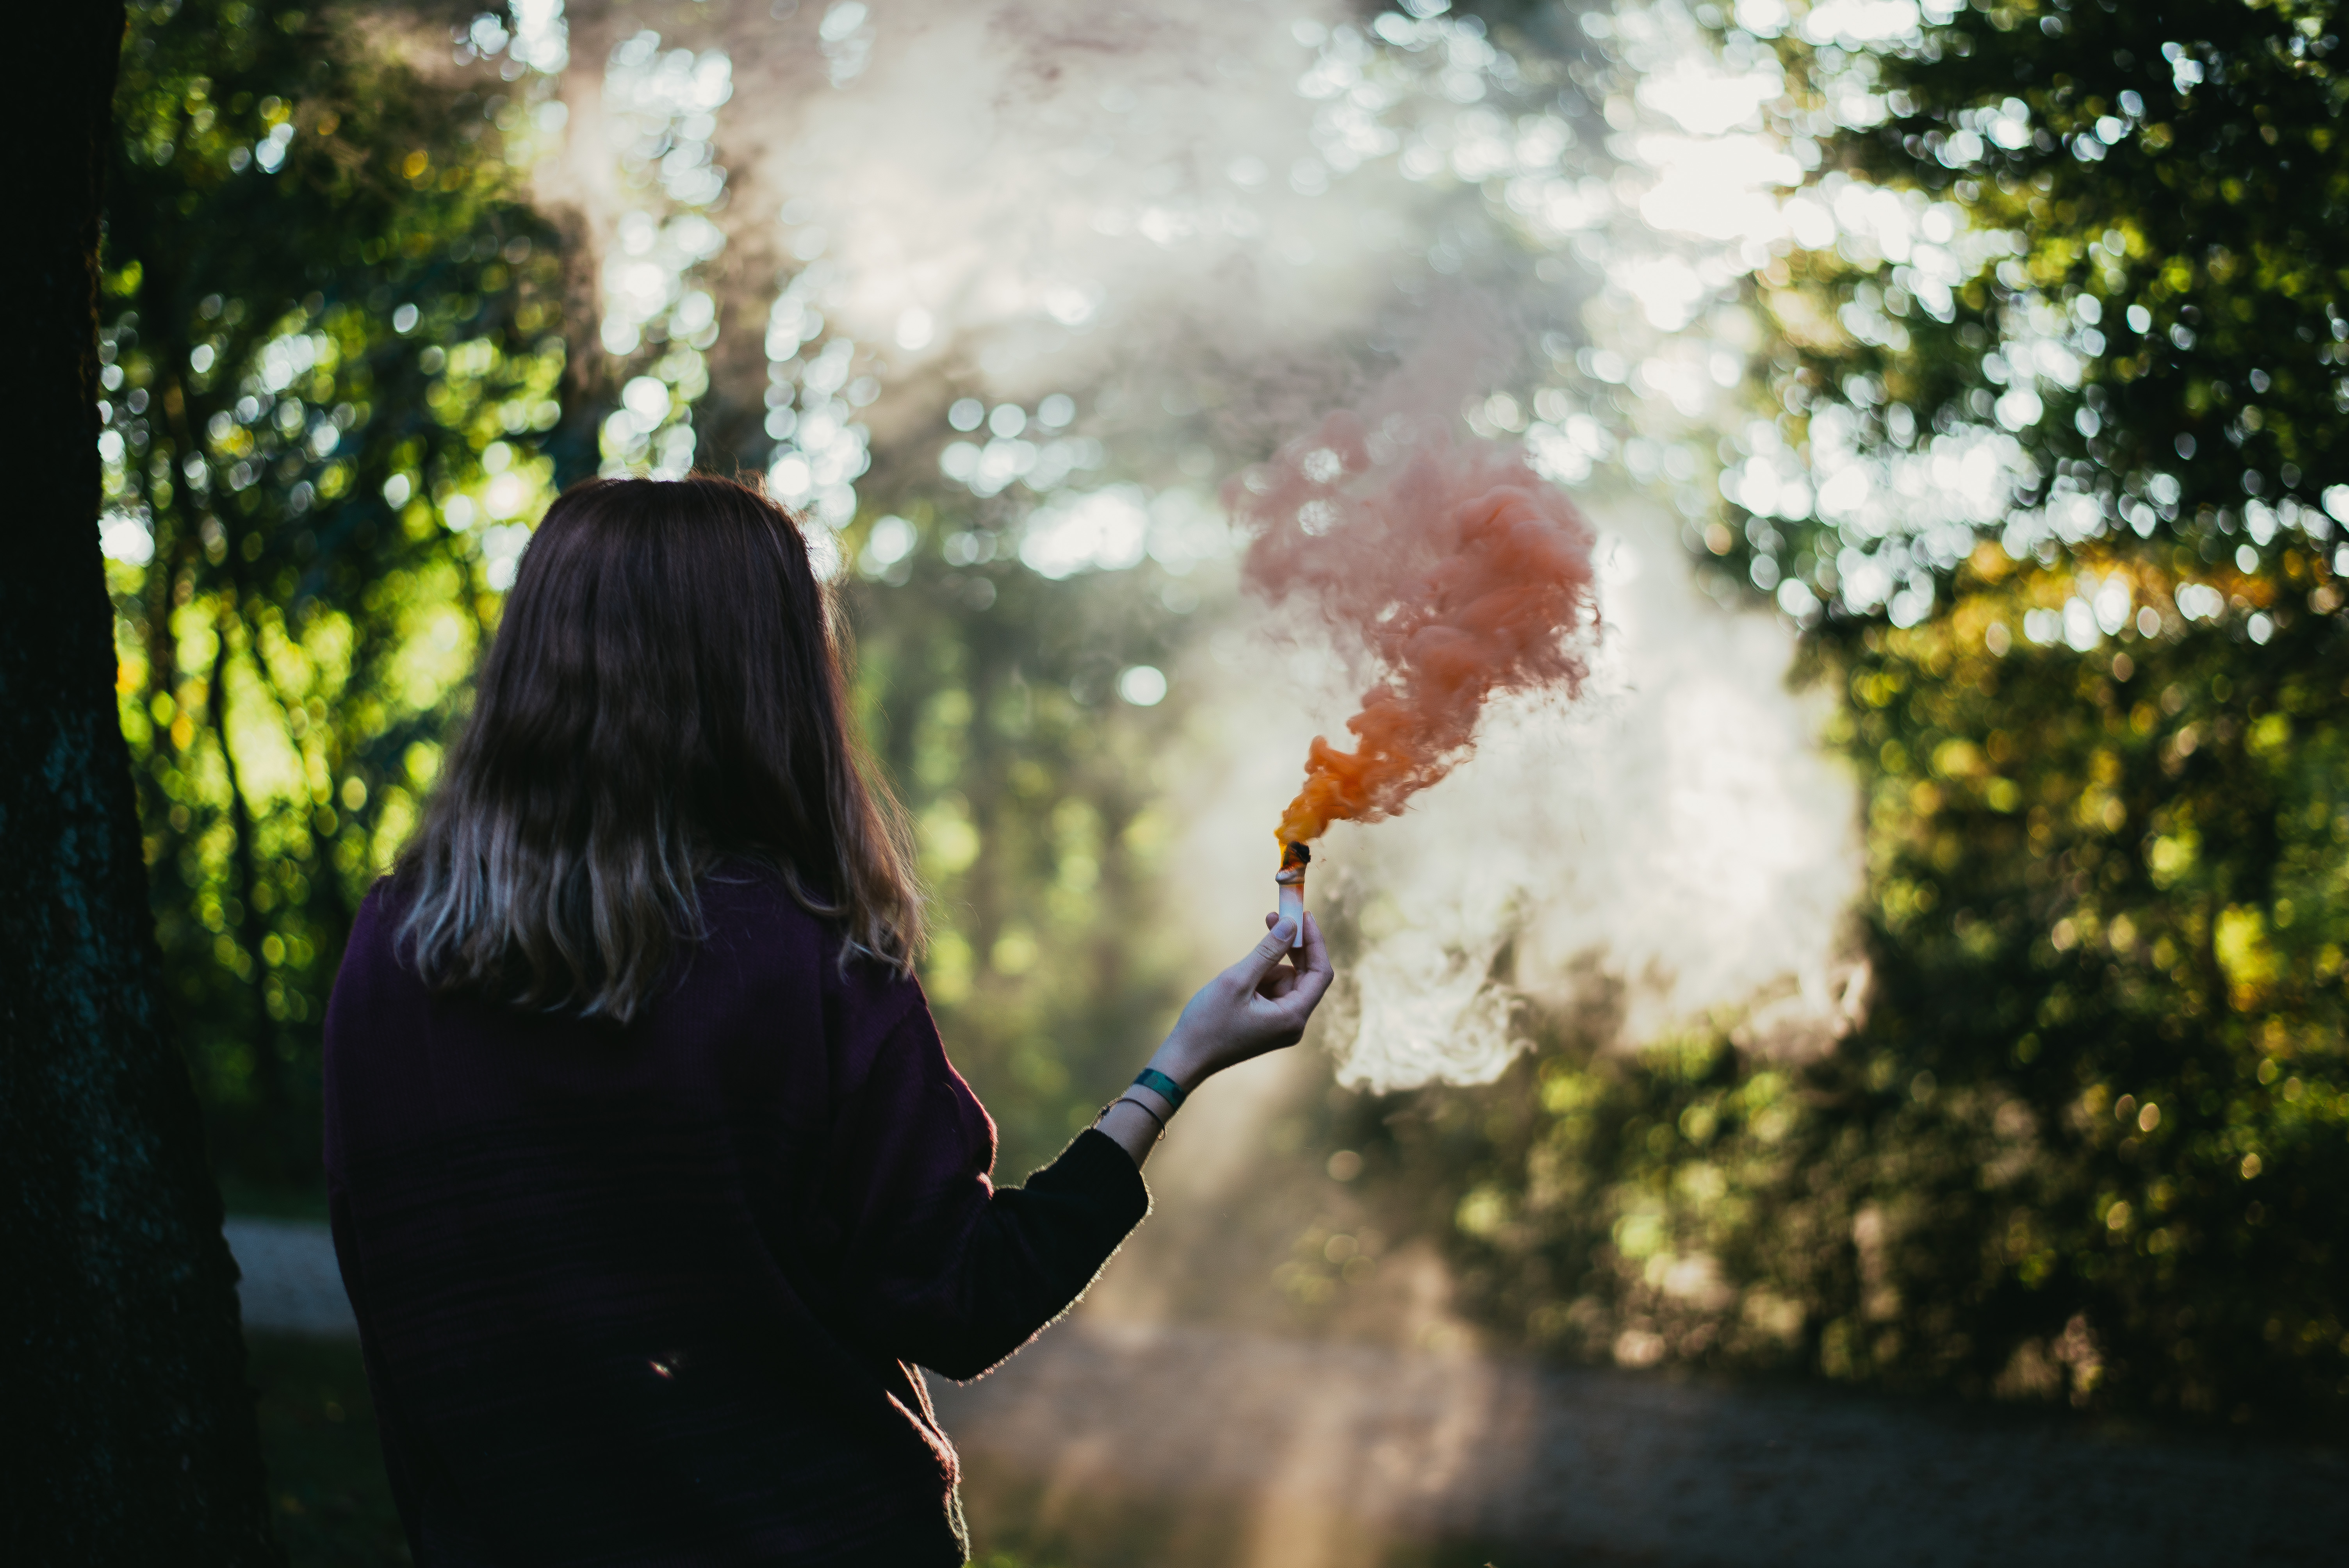
tree, water, light, sunlight, morning, leaf, flower, smoke, spring, green, reflection, color, autumn, season, photograph, woody plant